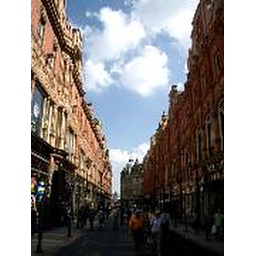
I used to walk this road (Briggate) from my bus to my work in downtown Leeds .